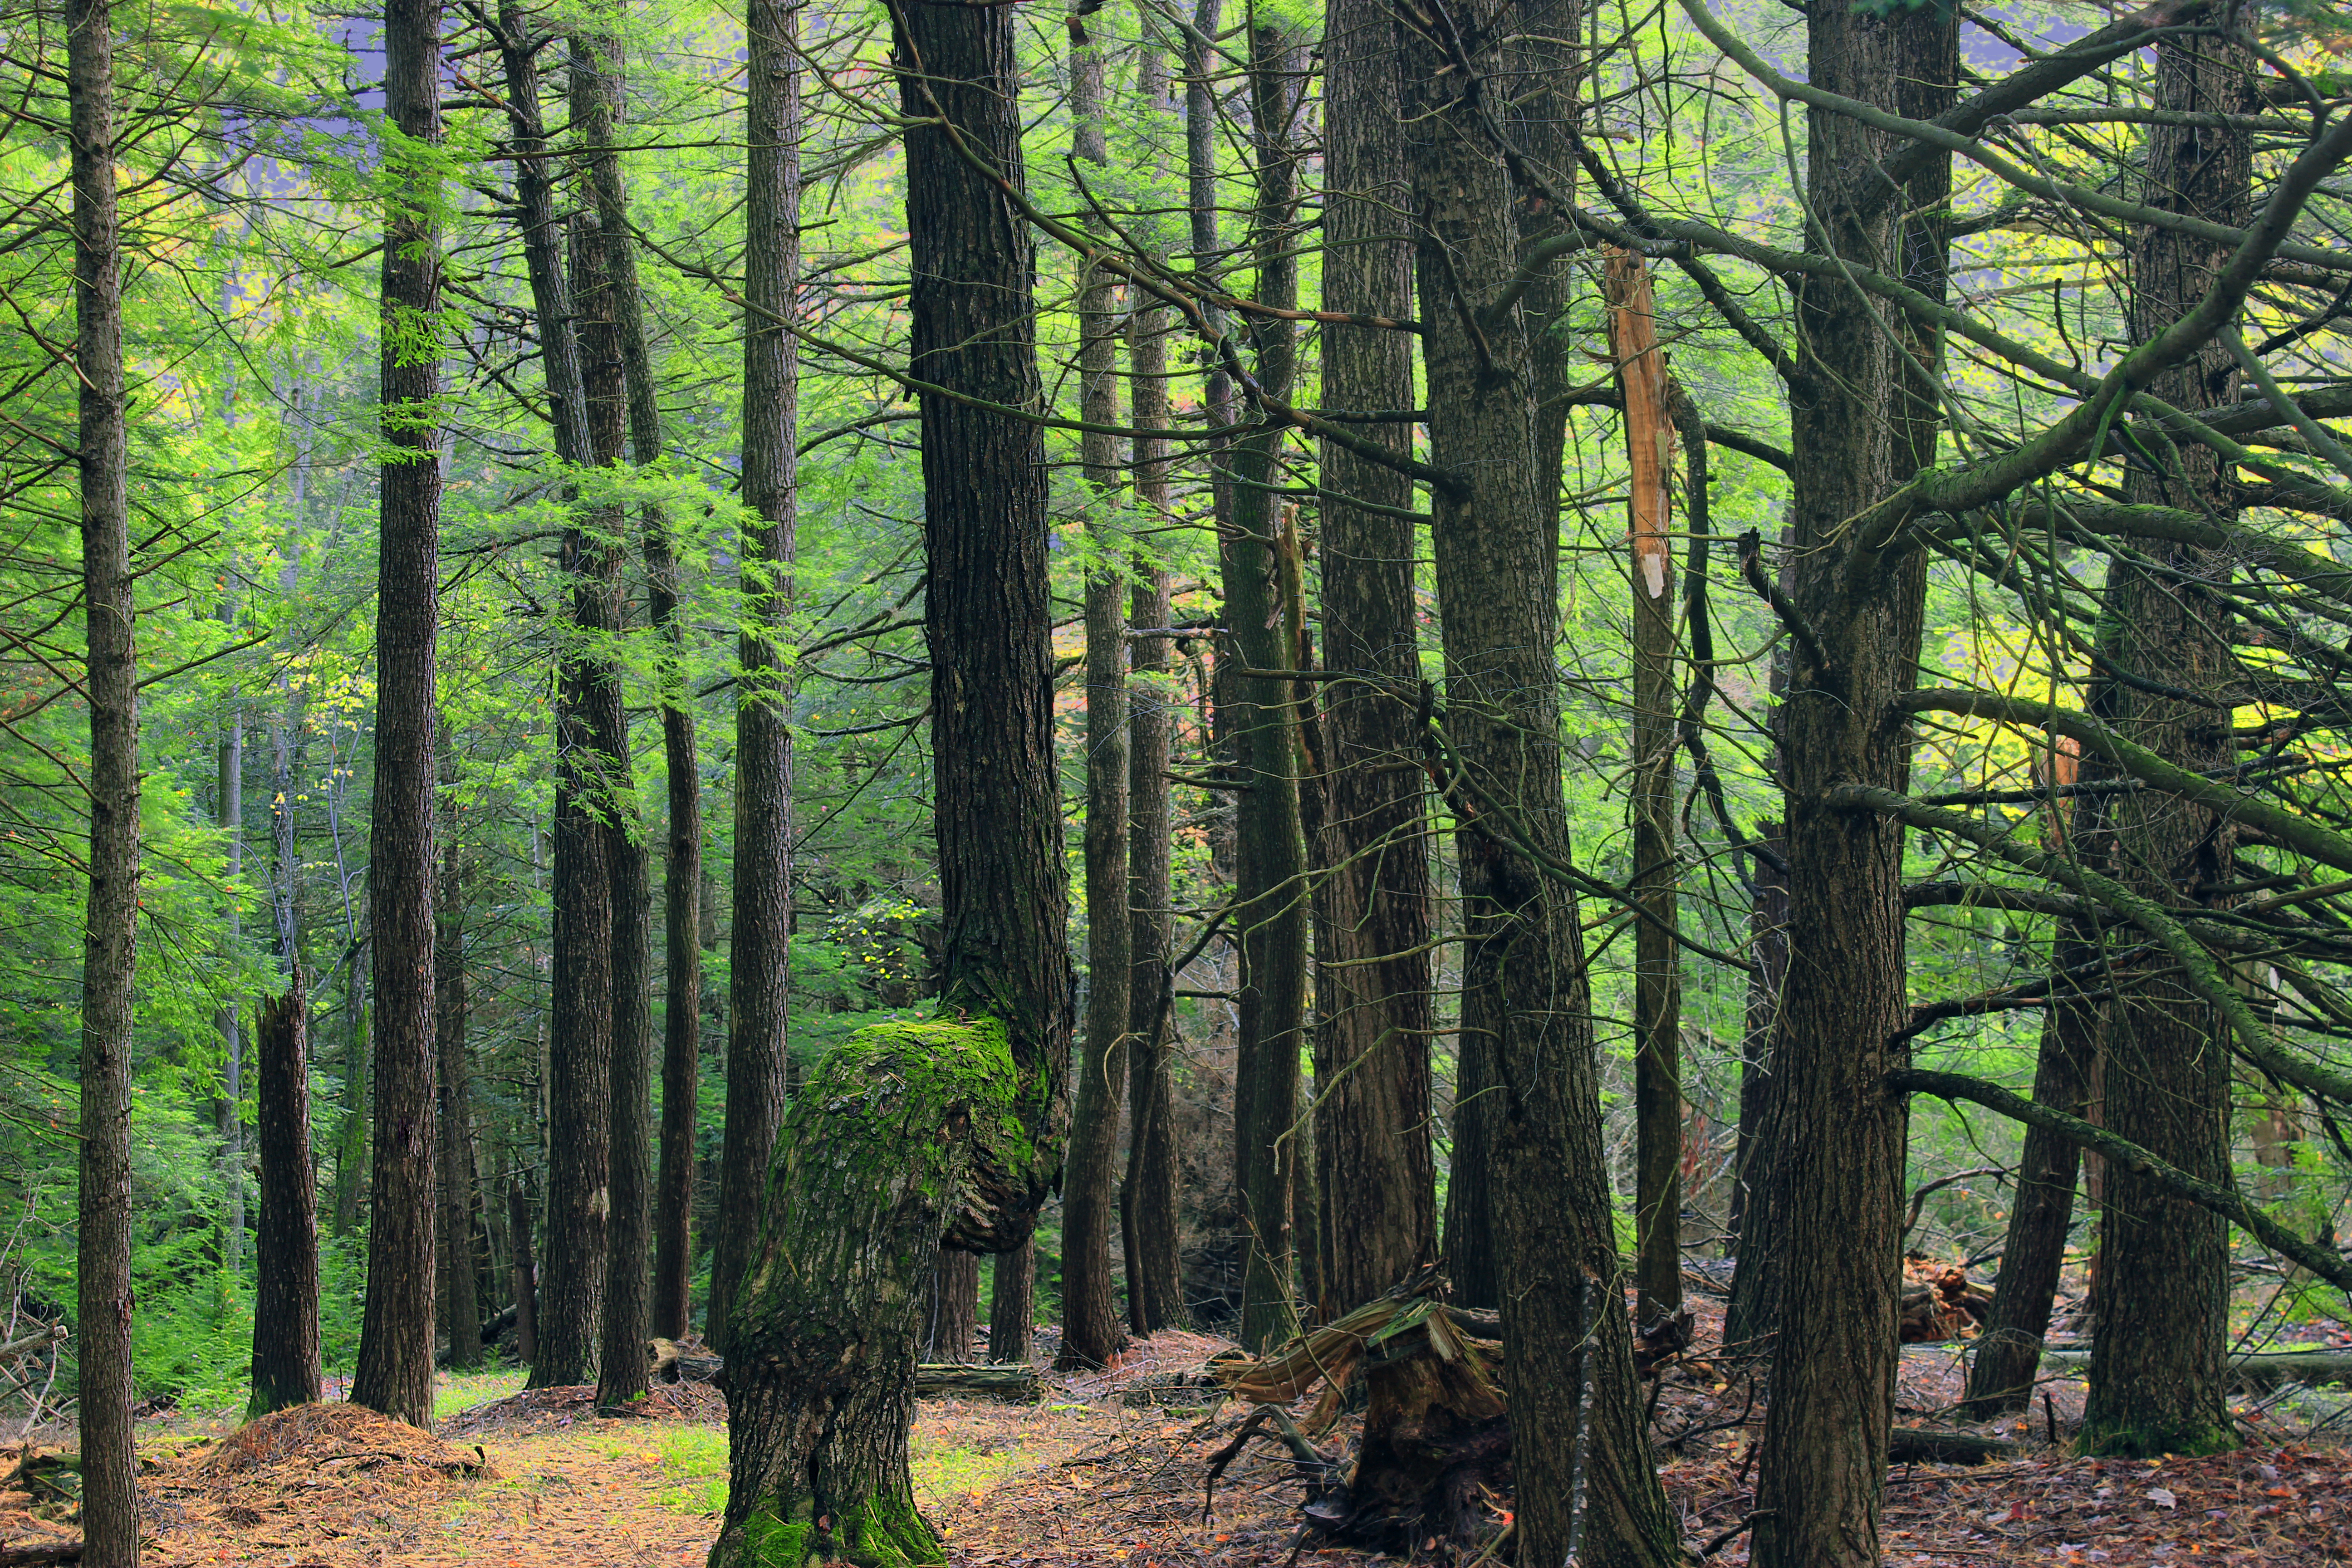
tree, nature, forest, wilderness, branch, plant, hiking, trail, jungle, autumn, trees, creativecommons, coniferous, spruce, vegetation, rainforest, deciduous, cameroncounty, elkstateforest, quehannawildarea, pennsylvaniawilds, bigspringdraft, palustrine, hemlocks, easternhemlocks, tsugacanadensis, pennsylvania, grove, woodland, habitat, ecosystem, biome, old growth forest, natural environment, geographical feature, woody plant, temperate broadleaf and mixed forest, temperate coniferous forest